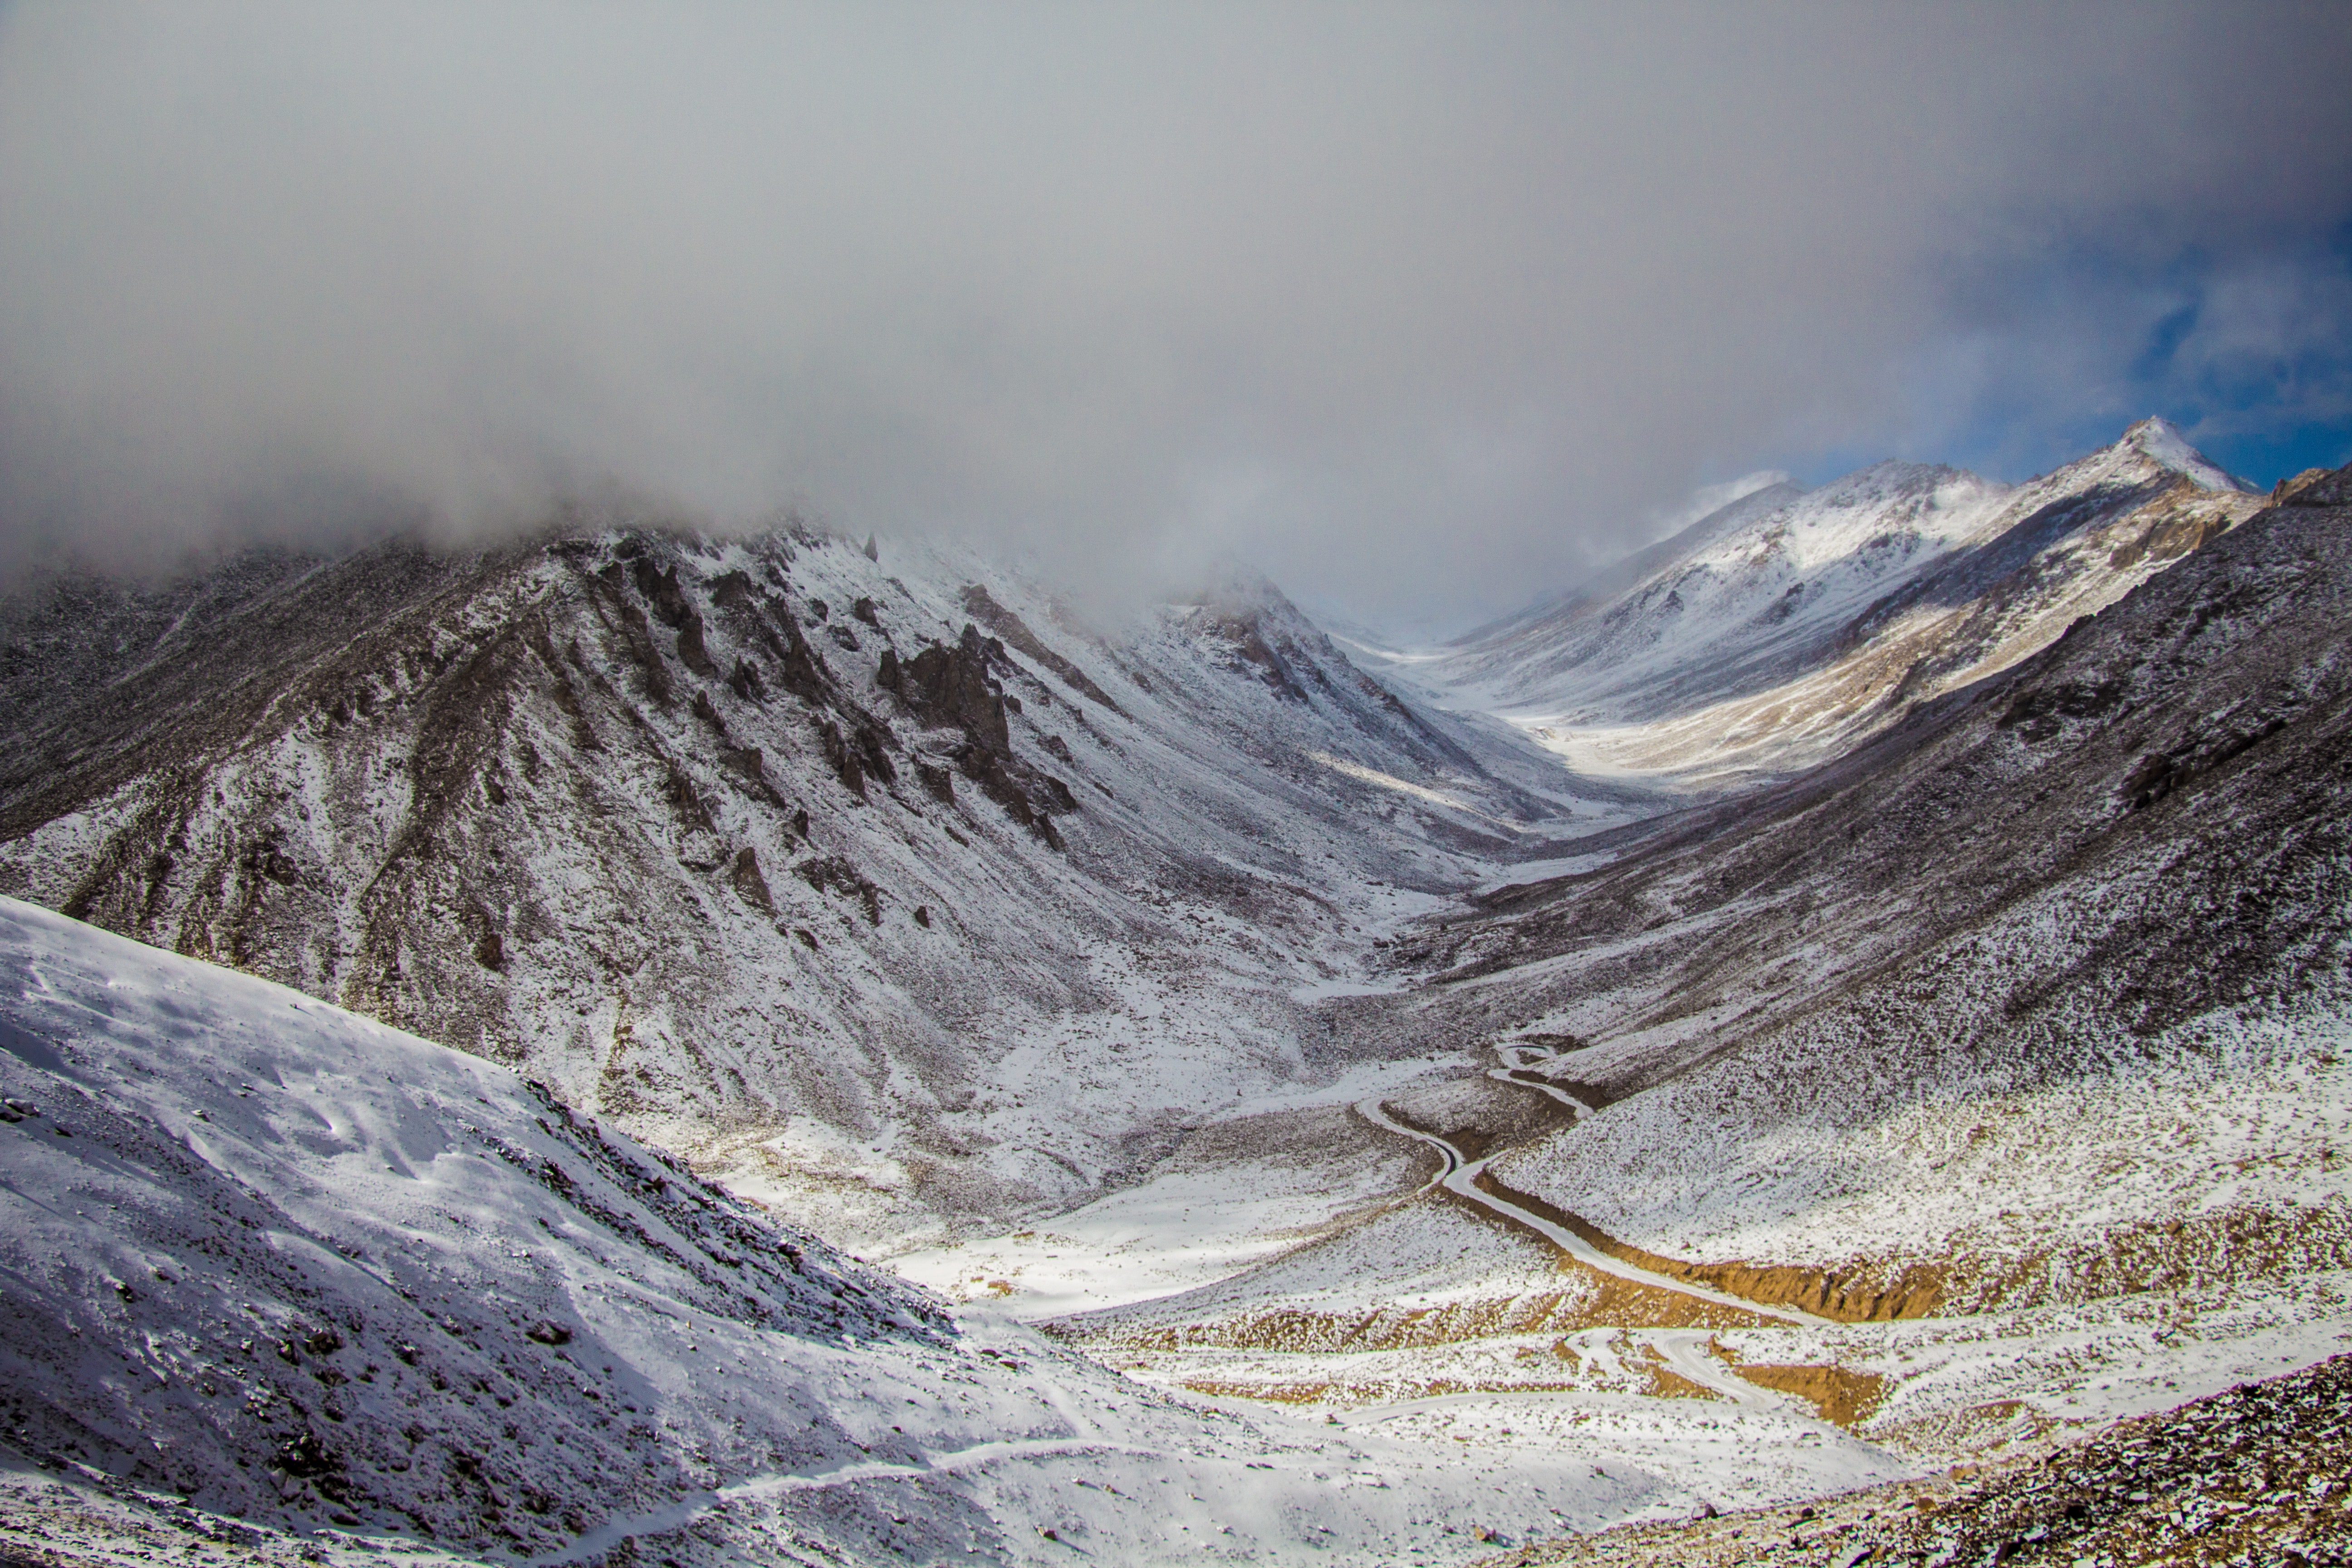
mountainous landforms, mountain, highland, mountain range, ridge, mountain pass, sky, geological phenomenon, moraine, valley, glacial landform, wilderness, alps, hill, fell, summit, ar te, cloud, massif, geology, landscape, cirque, snow, glacier, road, national park, rock, winter, terrain